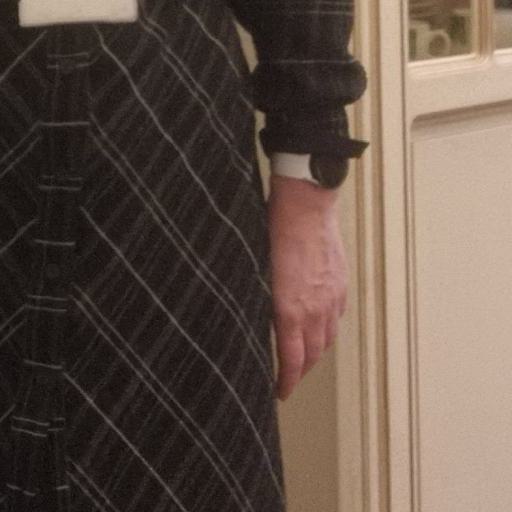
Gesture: no_gesture